Naxos (city)

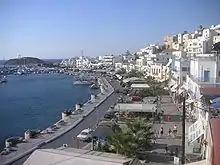
The promenade

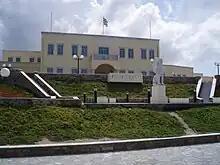
The town hall

The landscape and city of Naxos has been continuously inhabited since prehistory, which is attested by archaeological findings and remains of ancient structures across the island and within the city. Important remains from the Cycladic and later Mycenean civilizations have been found in the area of Grotta and elsewhere.